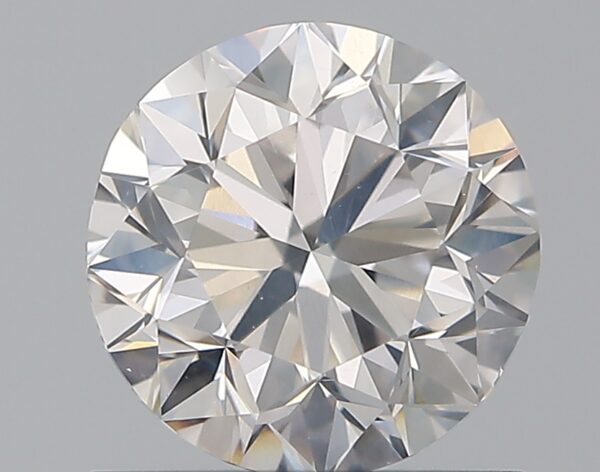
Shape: round
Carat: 1
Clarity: SI1
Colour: F
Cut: GD
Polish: EX
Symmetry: VG
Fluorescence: N
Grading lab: GIA
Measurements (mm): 6.08 x 6.18 x 4.05